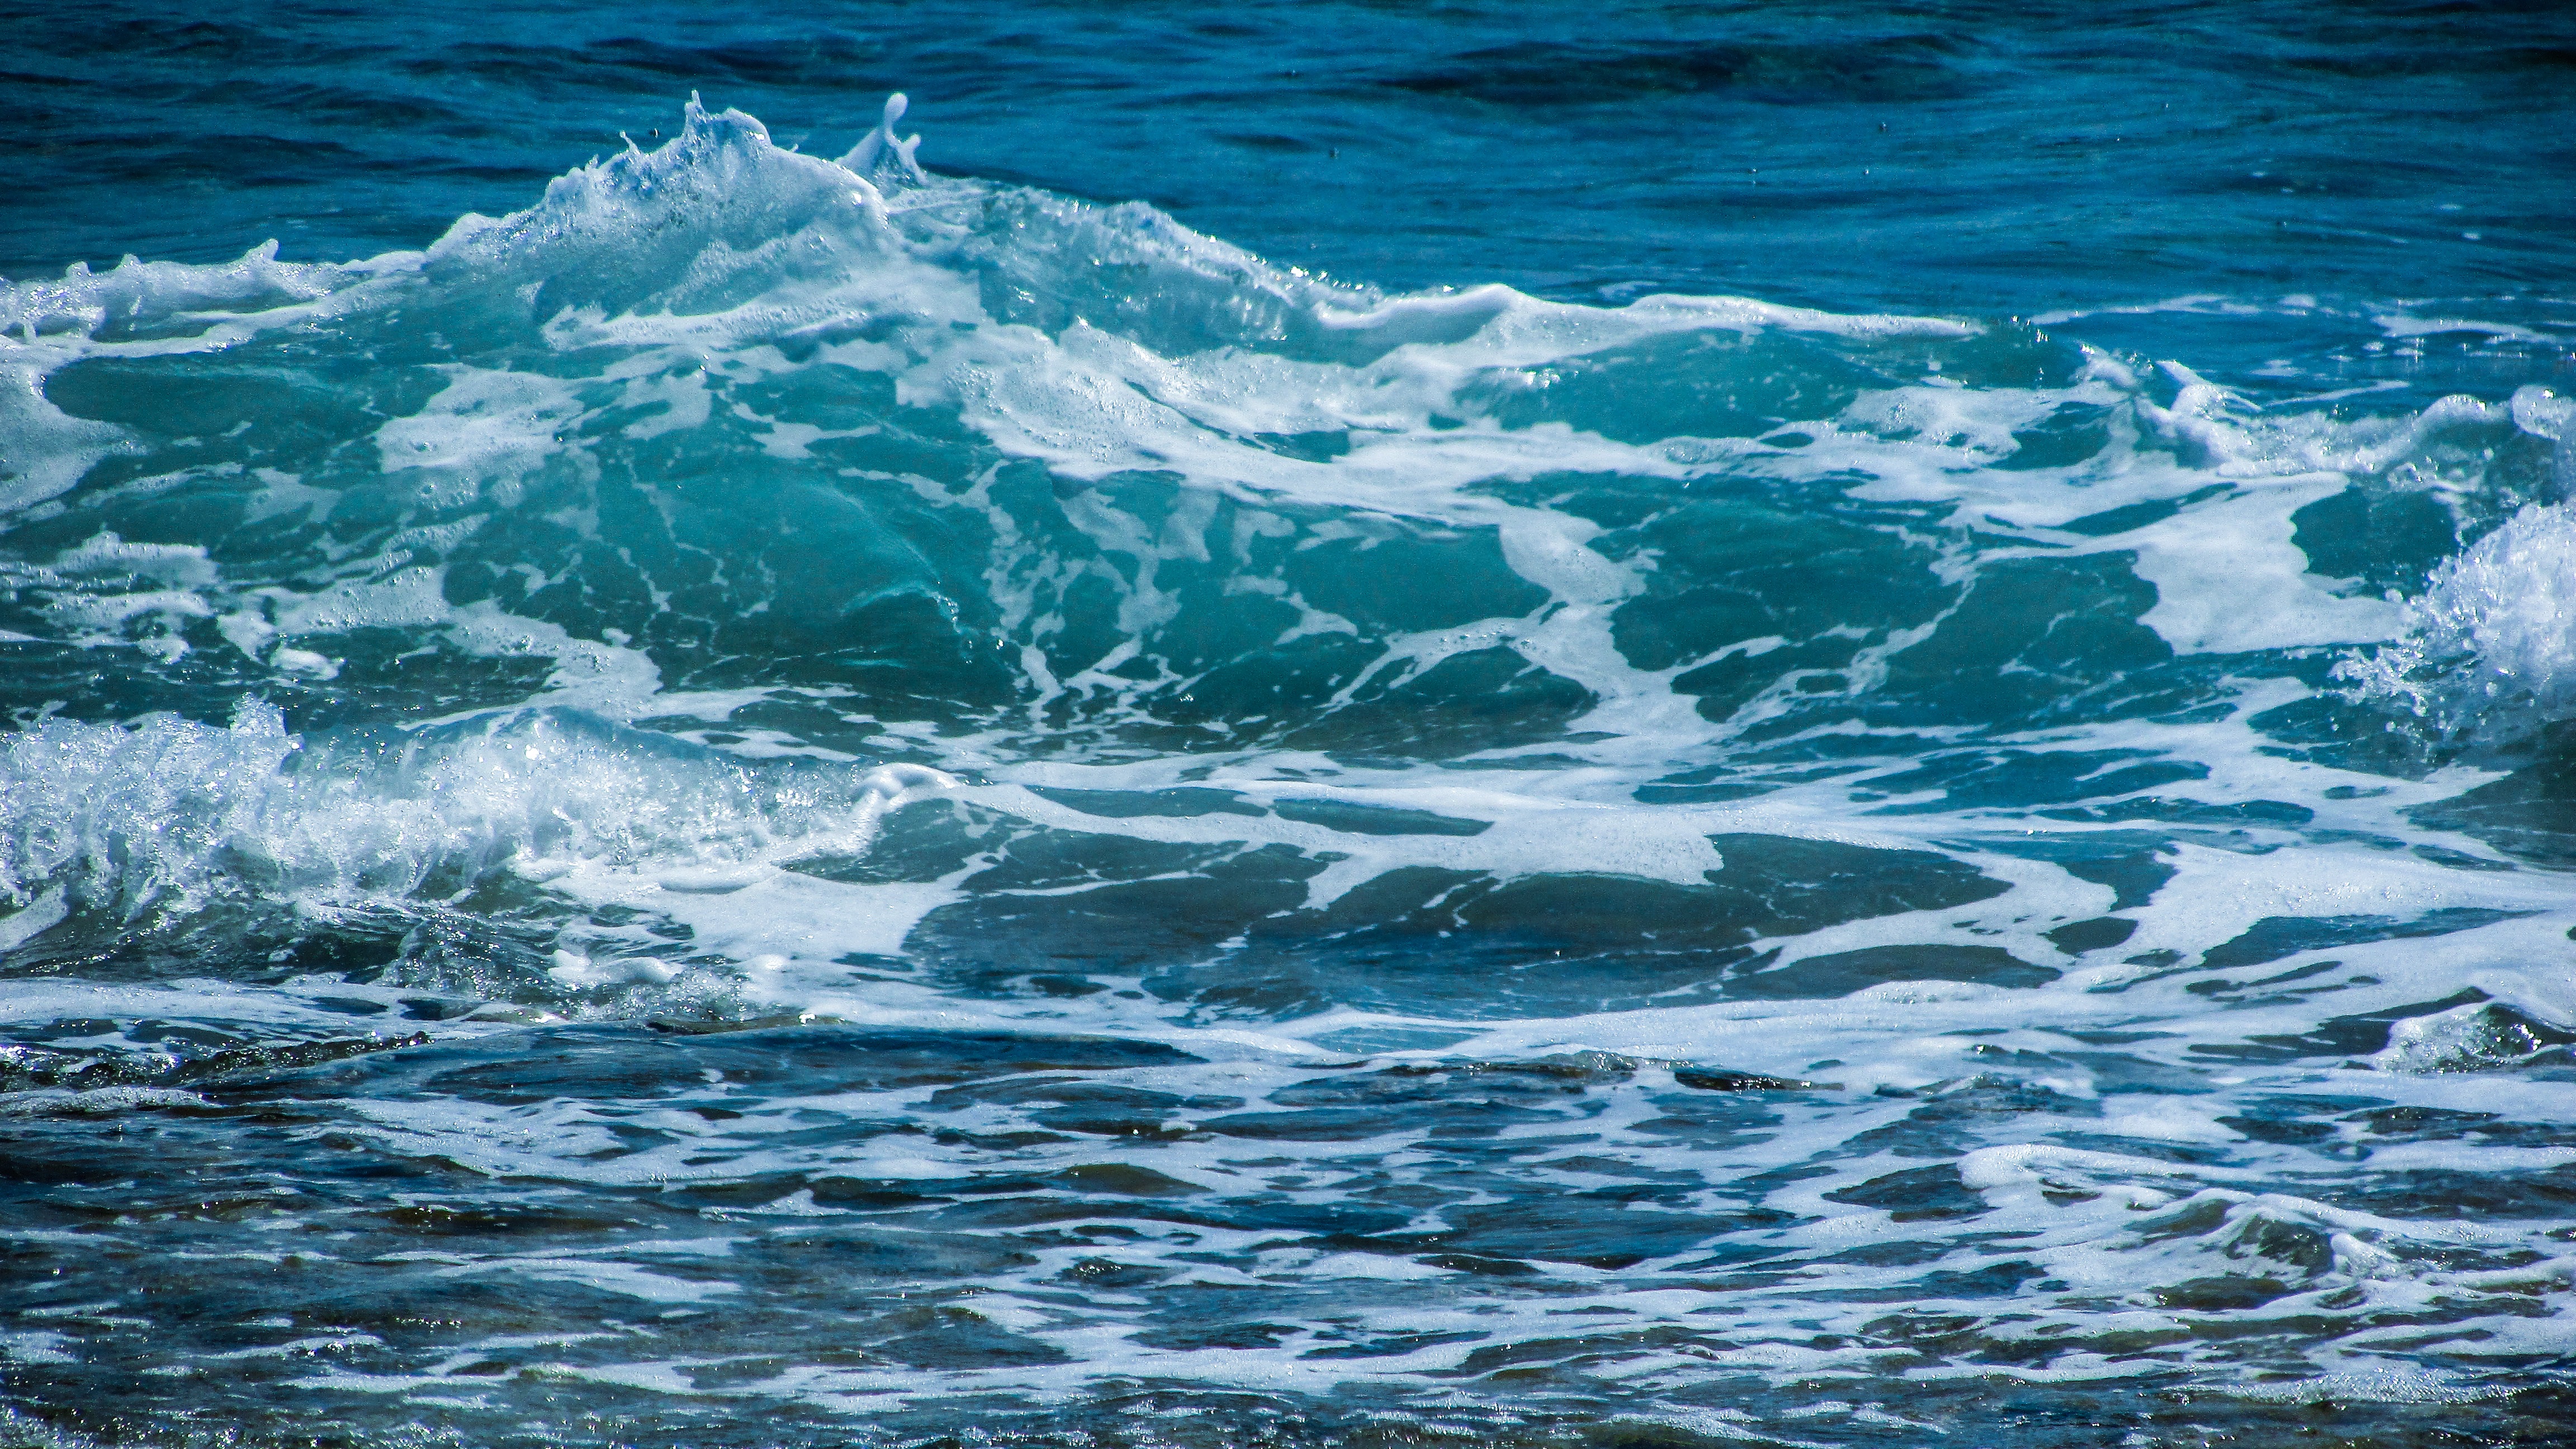
beach, sea, coast, nature, ocean, shore, wave, foam, ice, spray, rapid, blue, energy, power, smashing, arctic ocean, wind wave